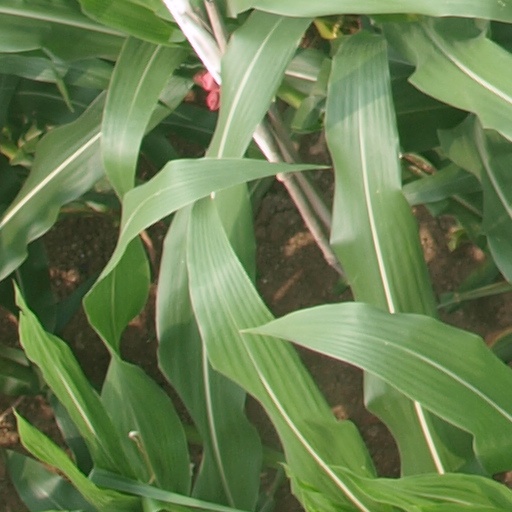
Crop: maize; corn